Schrödinger's cat

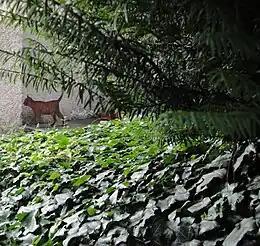
A life-size cat figure in the garden of Huttenstrasse 9, Zurich, where Erwin Schrödinger lived from 1921 to 1926. Depending on the light conditions, the figure appears to be either a live cat or a dead one.

Schrödinger developed his famous thought experiment in correspondence with Einstein. He suggested this 'quite ridiculous case' to illustrate his conclusion that the wave function cannot represent reality.